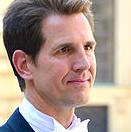
Age: 45